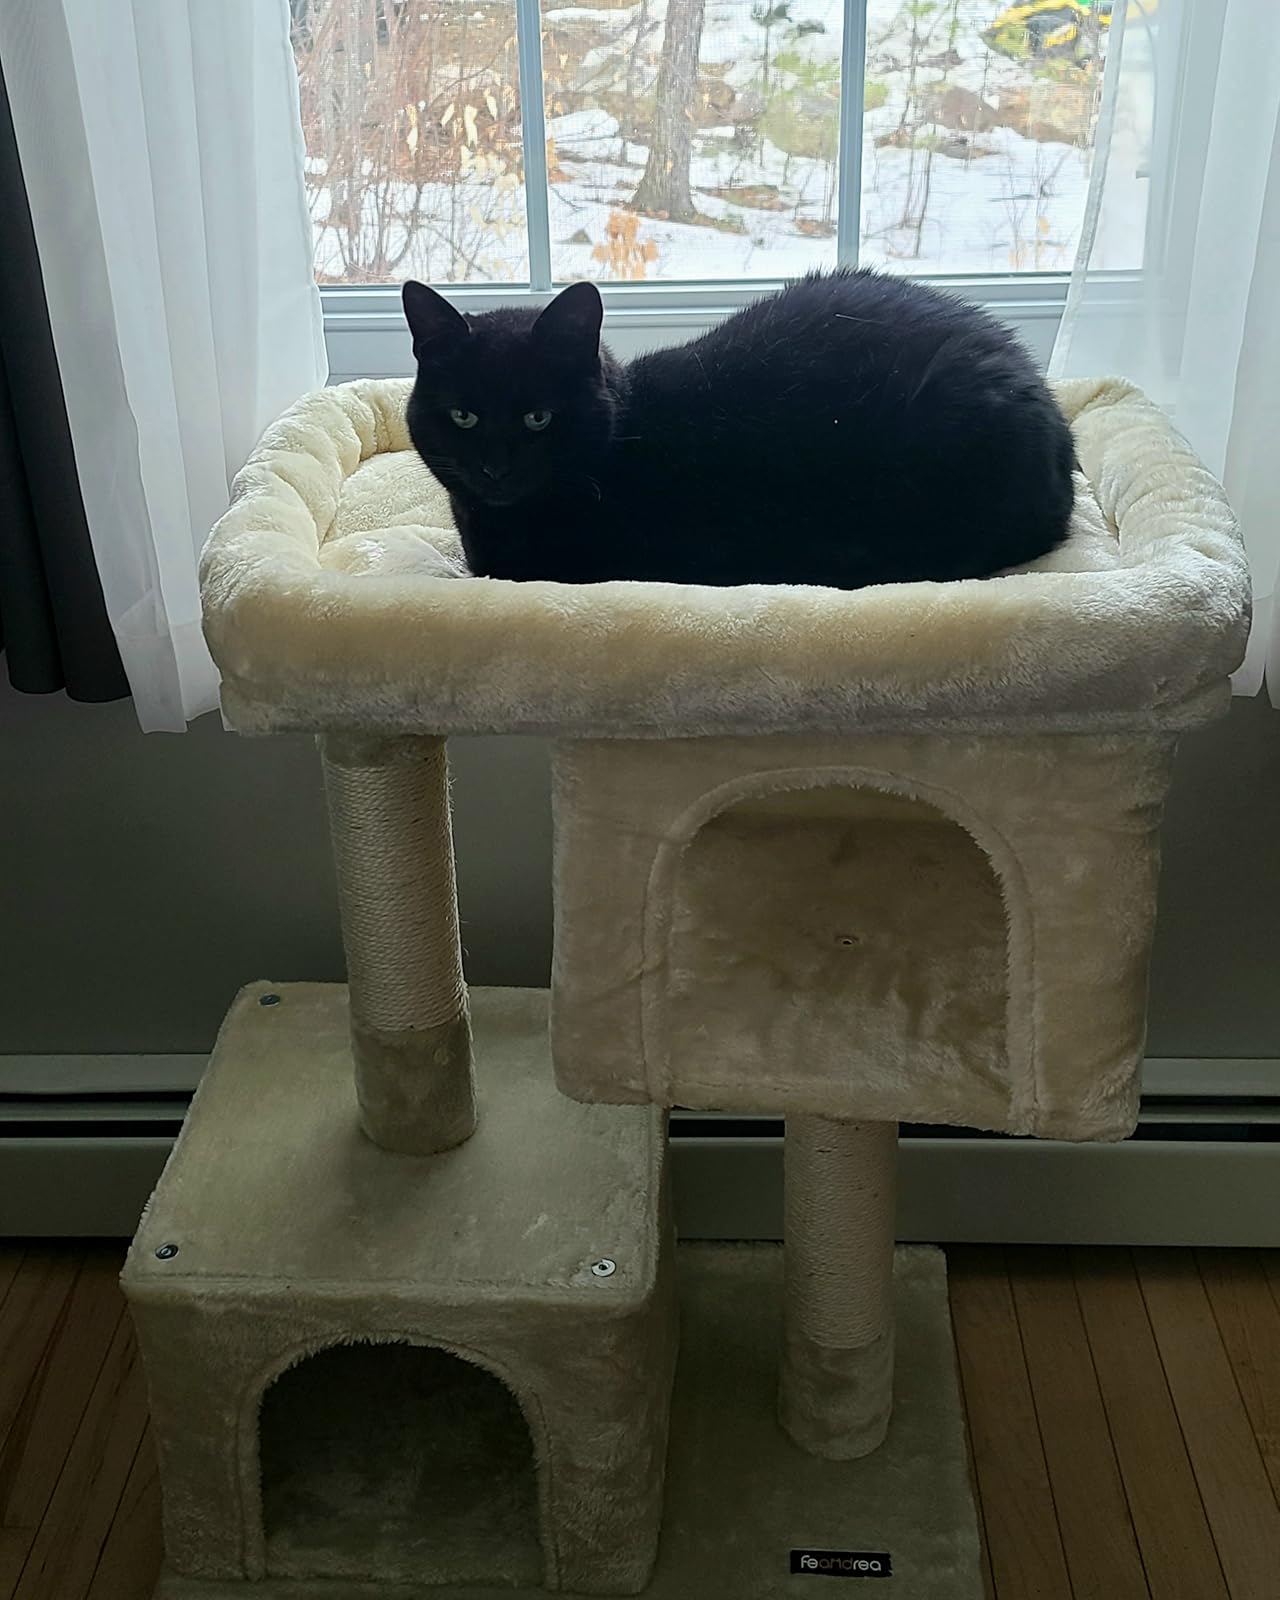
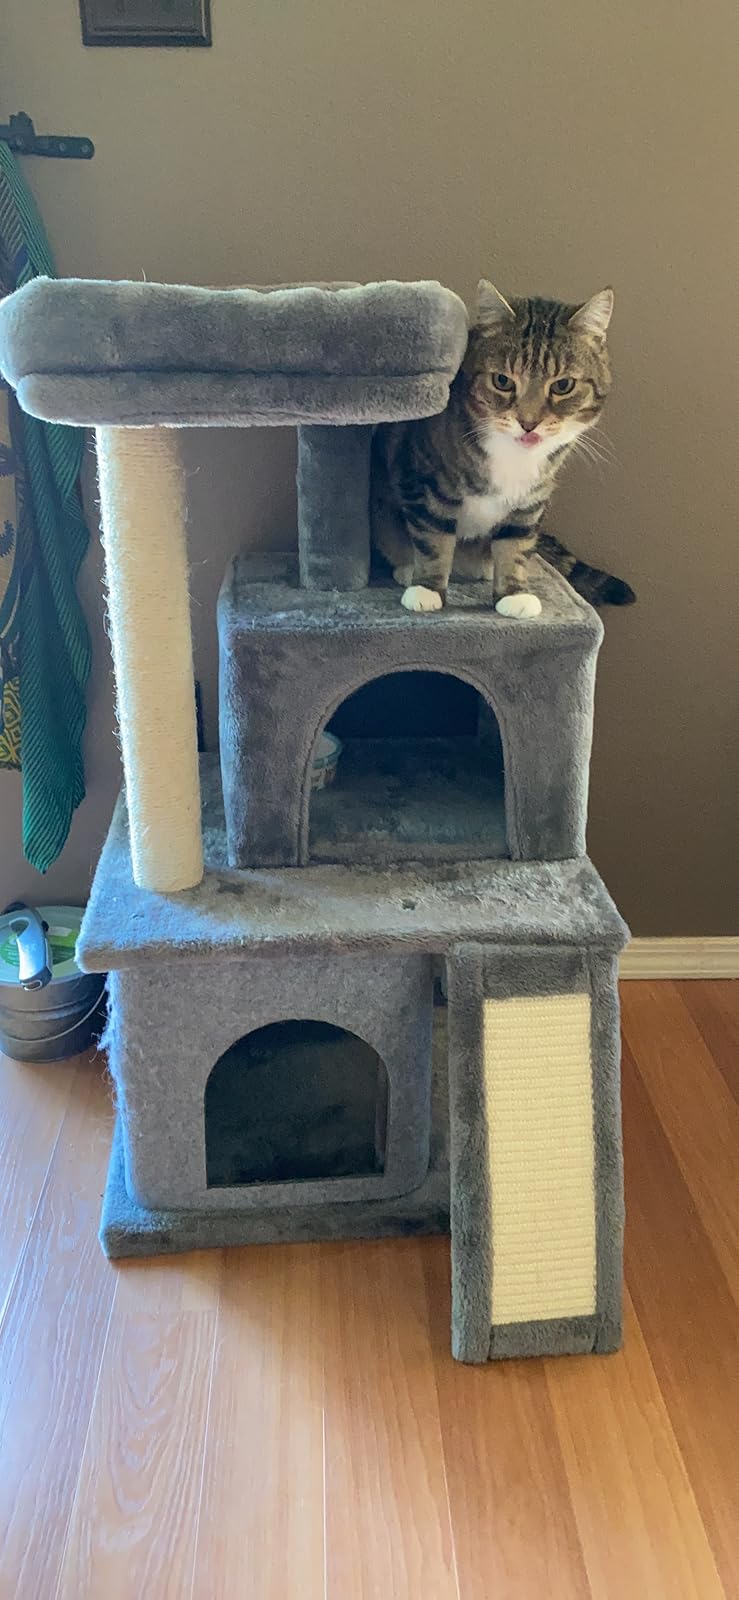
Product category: items_cat tree
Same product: no